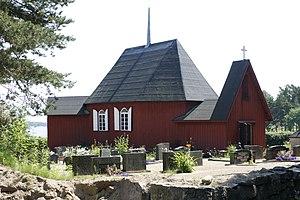
Nagu est une ancienne commune du sud-ouest de la Finlande. Comme beaucoup des petites communes insulaires de cette région, Nagu compte une large majorité de suédophones.